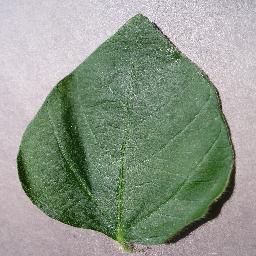
Label: Soybean___healthy